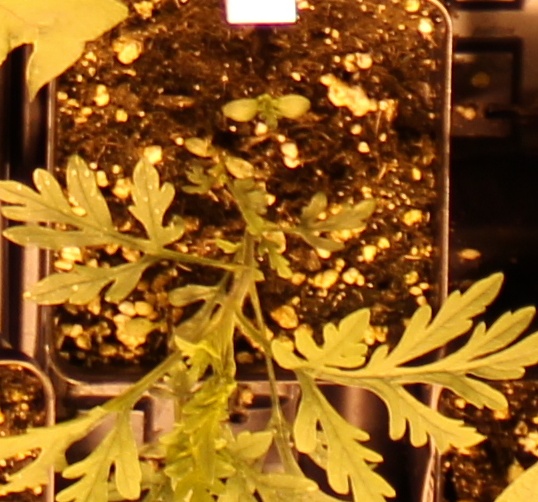
Label: Ragweed